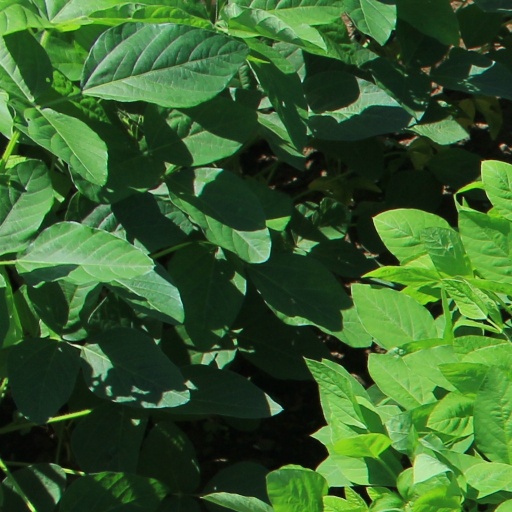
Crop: soybean